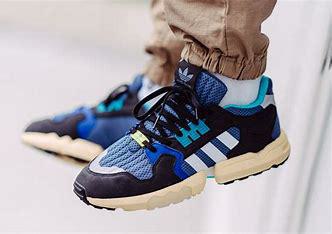
Brand: Adidas
Model: ZX Torsion